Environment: real
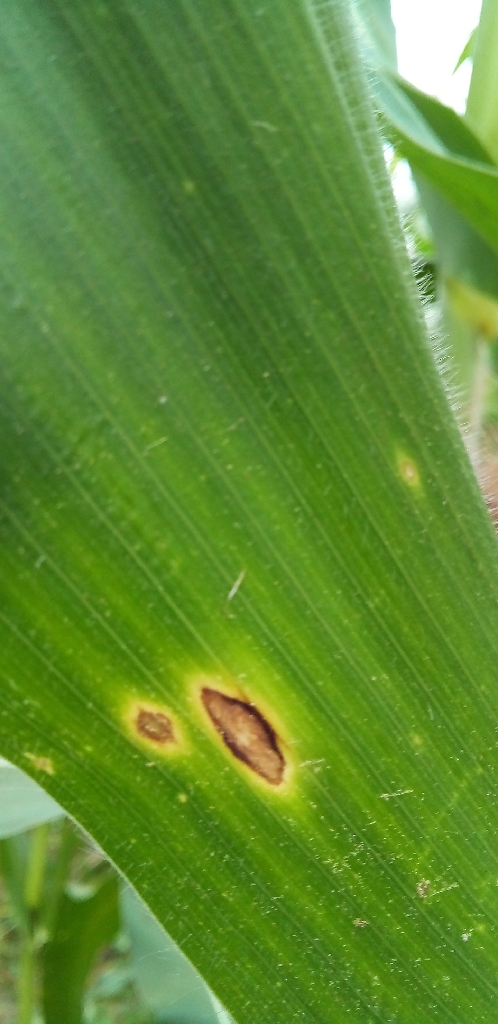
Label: northern_corn_leaf_blight